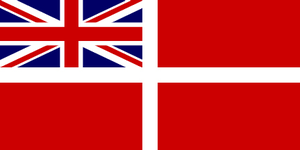
premier drapeau de la colonisation anglaise